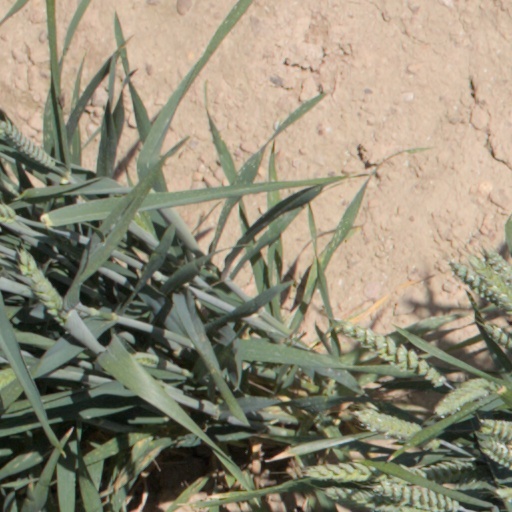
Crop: wheat